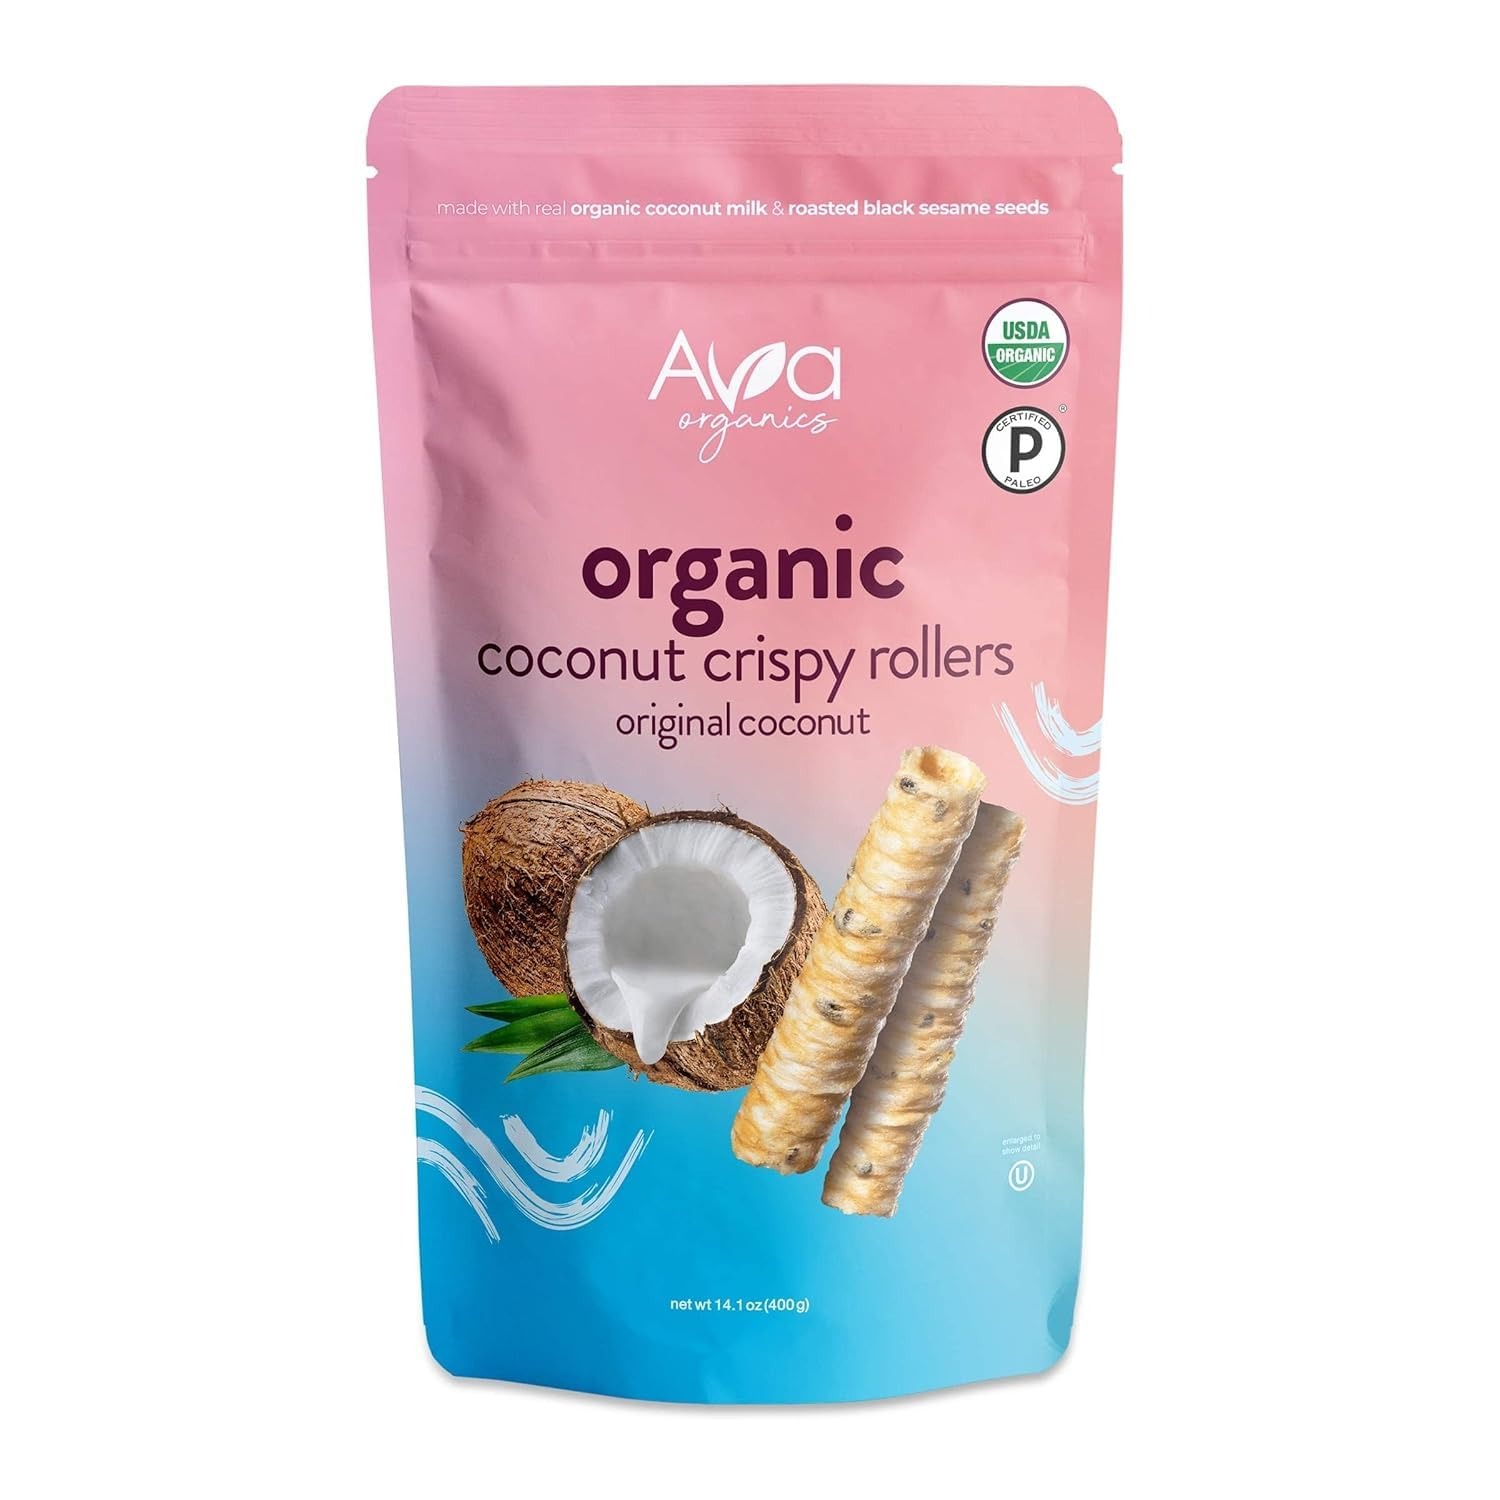
Item Name: Ava Organic Coconut Crispy Rollers (14.1 Ounce)
Bullet Point 1: Made with Organic Ingredients: Ava Organics only uses the highest quality organic ingredients available, harvested from certified organic farms and sustainable resources around the world.
Bullet Point 2: Unique Flavors and Craveable Crunch: Coconut Crispy Rollers are lightly sweetened and perfectly rolled and baked to give a golden brown, airy crisp that’s sure to satisfy any craving.
Bullet Point 3: Guilt Free: These tasty snacks are vegan, gluten-free, and Non-GMO, so you don’t have to worry about consuming unnecessary unhealthy ingredients
Bullet Point 4: High Quality Standards: Ava Organics is dedicated to curating the finest organic ingredients and crafting foods with the highest quality standards from farmers across the globe
Bullet Point 5: Discover the Harmony of Nature: By exploring the harmony that exists in nature, Ava Organics has crafted unique snacks that are sure to impress.
Value: 14.1096
Unit: Ounce

Price: 14.86